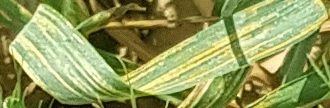
Label: Wheat___Yellow_Rust